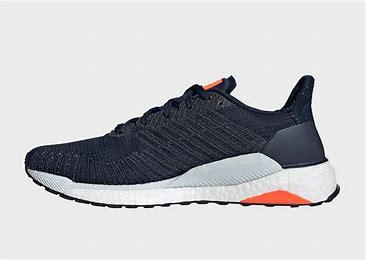
Brand: Adidas
Model: Solarboost 19